Sugar Street, Hong Kong

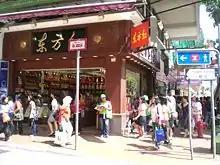
Sugar Street.

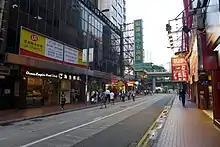
Sugar Street.

According to local folklore the street received its name after the Hong Kong Mint, based here from 1866 to 1868 failed because although silver was poured into the coin making machinery, "sparkling white sugar grains emerged."